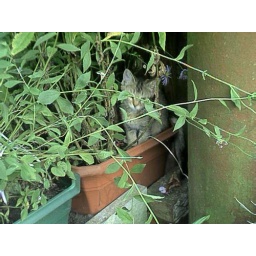
cat in a pot